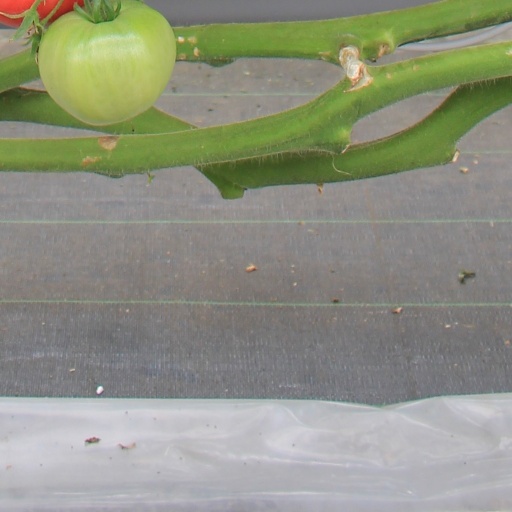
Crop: tomato